Lila Kaye

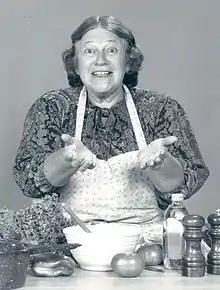
Kaye in "Mama Malone" in 1984

Lila Kaye (7 November 1929 – 10 January 2012) was an English actress. She spent a number of years working in the United States, on Broadway and in television, before returning to England.